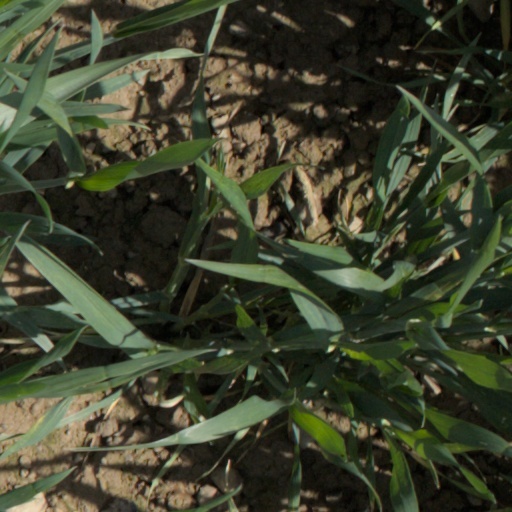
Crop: wheat